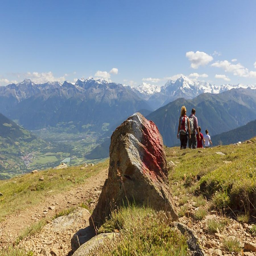
marked trails in the upper mountains